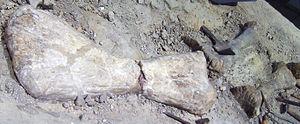
Janenschia est un genre éteint de dinosaures sauropodes du Jurassique supérieur retrouvé en Afrique.
La formation de Tendaguru est une formation géologique fossilifère de Tanzanie. Elle est considérée comme la plus riche en fossiles du Jurassique supérieur d'Afrique. Sa faune fossile est similaire à celle de la formation de Morrison de l'ouest des États-Unis.